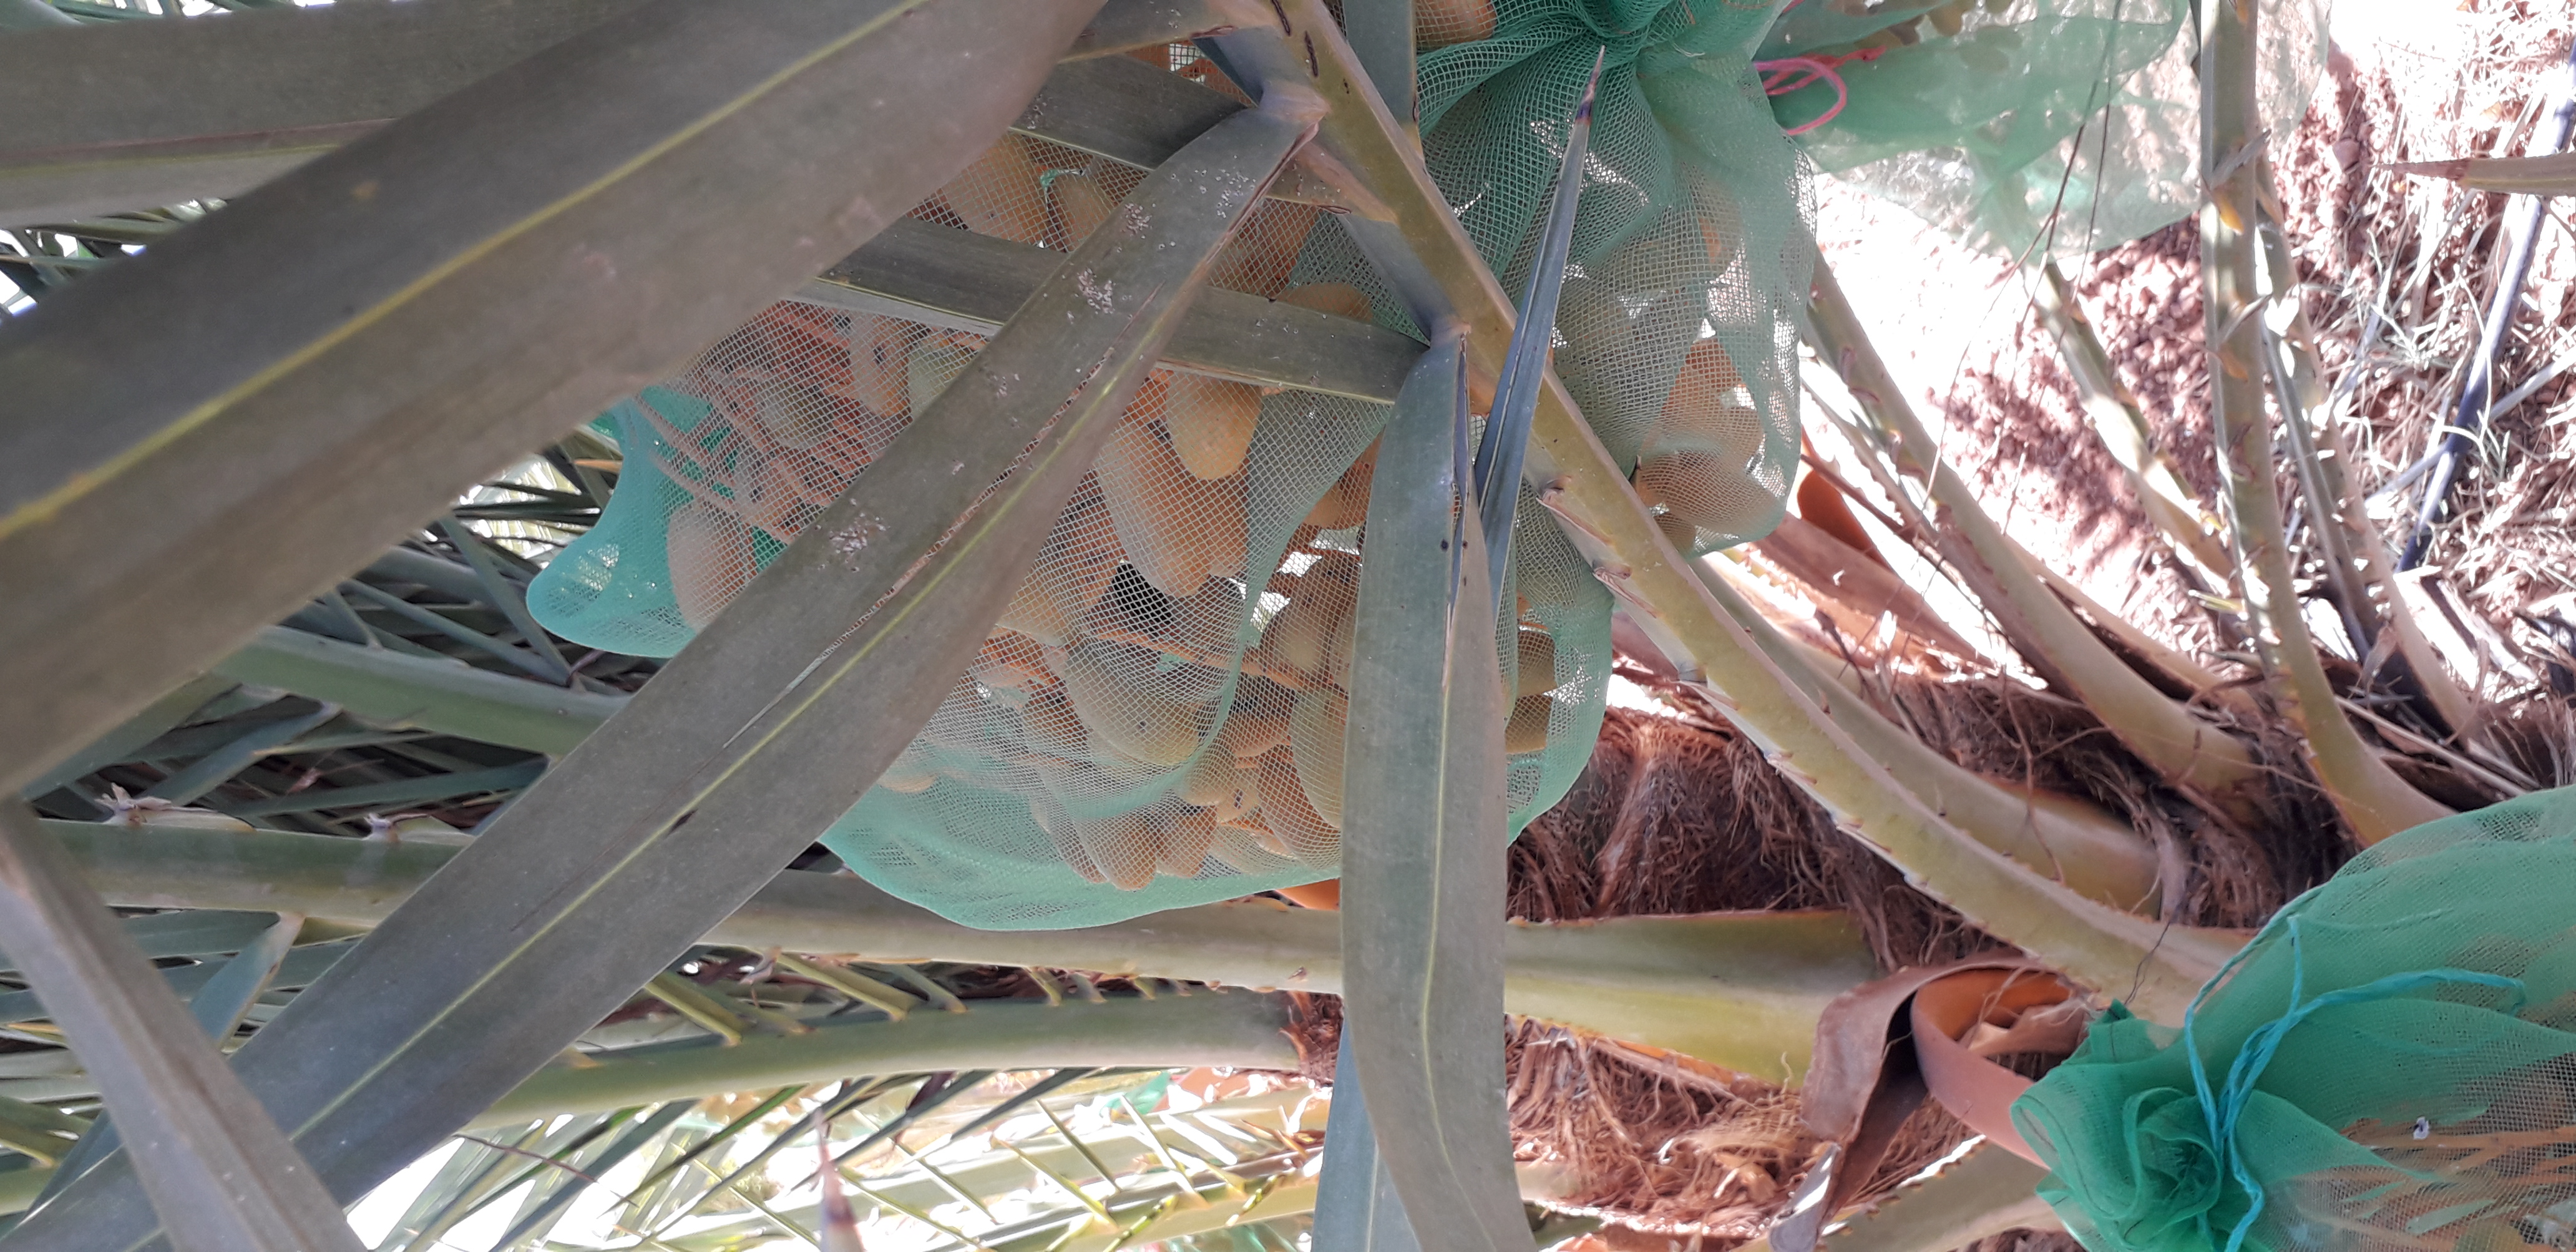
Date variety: kholt